Lithuanian National Olympic Committee

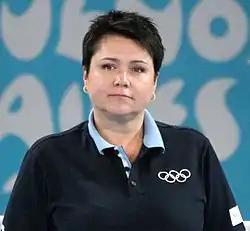
Daina Gudzinevičiūtė, president of NOC since 2012

Olympic sport federations not part of LTOK: Lithuanian Bobsleigh and Skeleton Federation, Lithuanian Luge Federation, Lithuanian Softball Federation